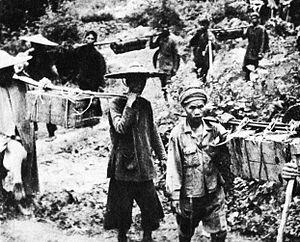
La piste Hô Chi Minh est un ensemble de routes et de sentiers employés pendant la guerre d'Indochine et la guerre du Viêt Nam. Reliant la République démocratique du Viêt Nam et la zone sud du Viêt Nam, en passant par le Laos et le Cambodge, la piste Ho Chi Minh fut utilisée par l’Armée populaire vietnamienne et les combattants du Front national de libération du Sud Viêt Nam pour le ravitaillement en nourriture et en matériel des miliciens du Sud. Le prototype de la piste Hô Chi Minh a été le réseau de voies de transport pour ravitailler la bataille de Điện Biên Phủ en 1954. Aujourd'hui, la piste Hô Chi Minh historique est doublée par l'autoroute Hô Chi Minh entièrement en territoire vietnamien pour le développement économique de la haute région.